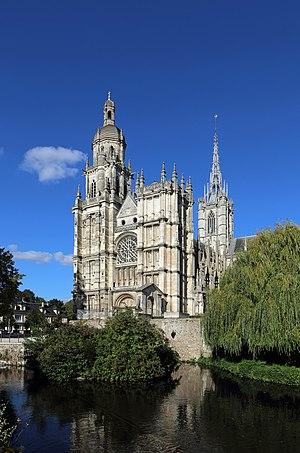
Évreux (département de l'Eure, France)